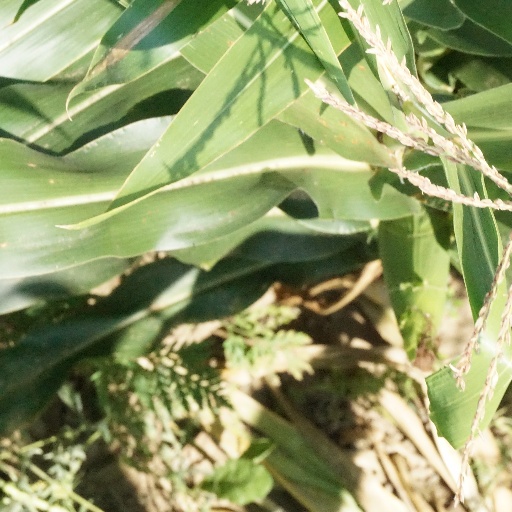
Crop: maize; corn